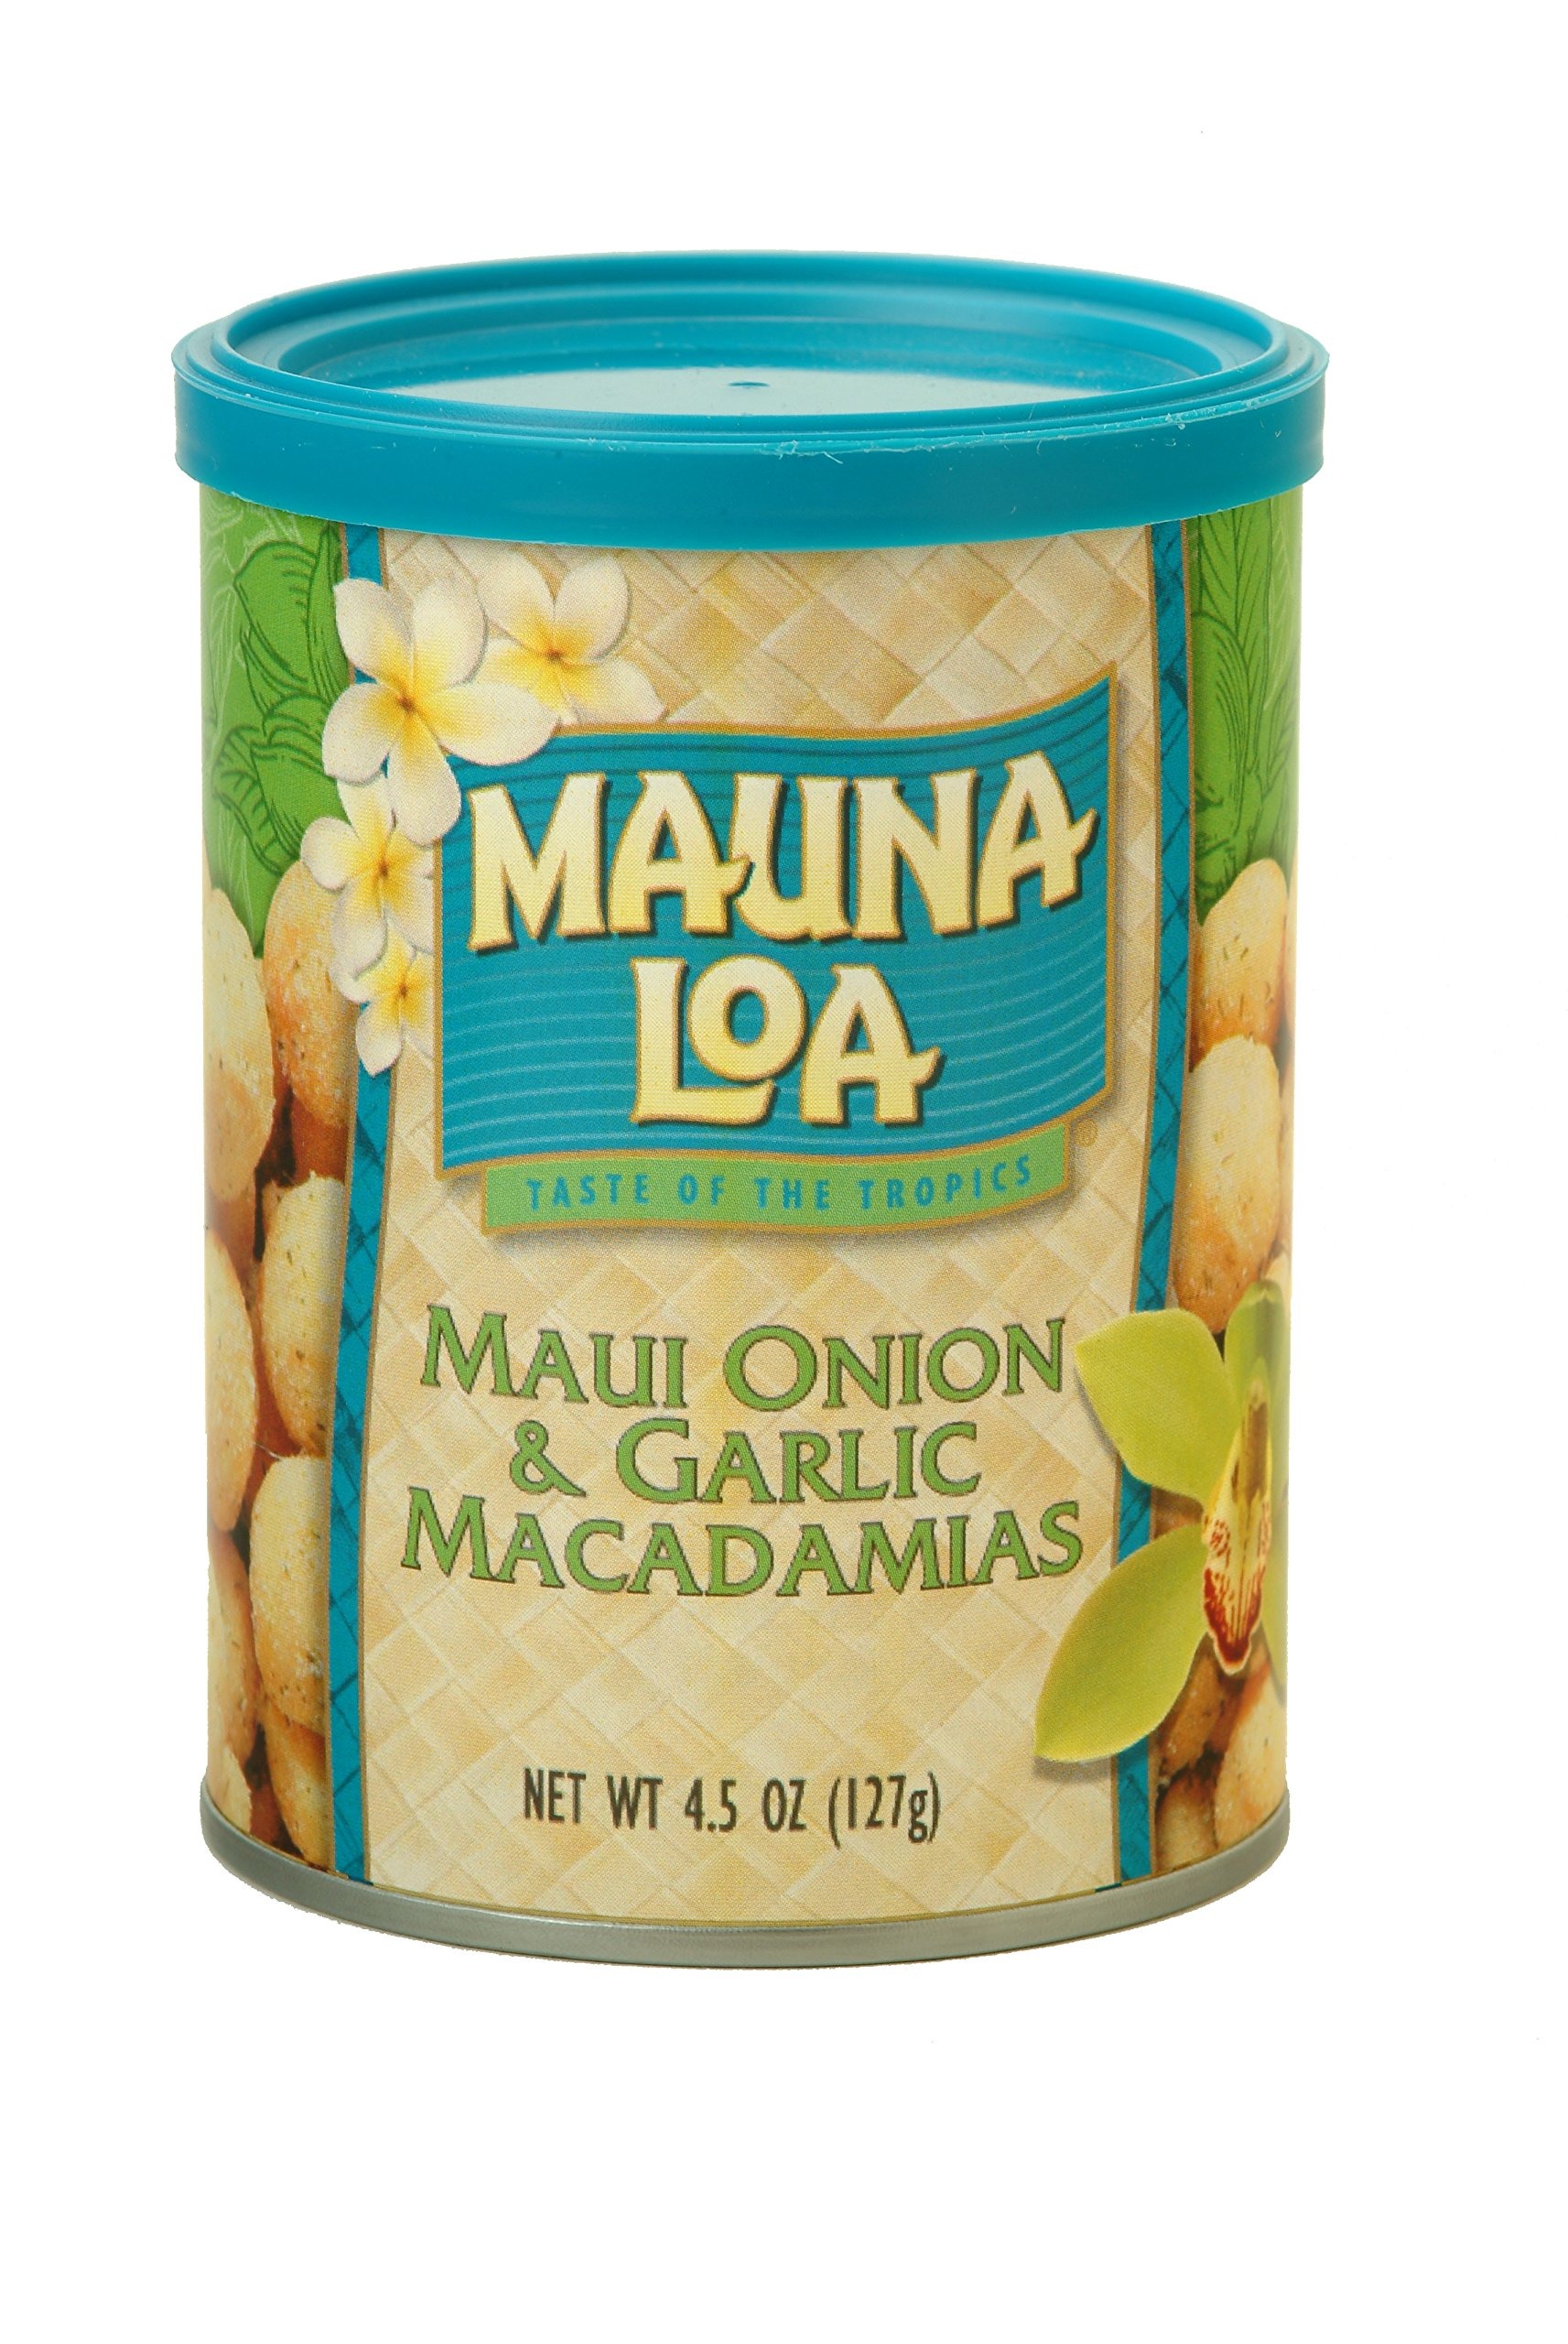
Item Name: Mauna Loa Premium Hawaiian Roasted Macadamia Nuts, Maui Onion Garlic Flavor, 4.5 Oz Can (Pack of 12)
Bullet Point 1: HAWAI‘I’S FORCE OF NATURE: Fuel your mind, body, & spirit with Mauna Loa premium macadamia nuts Dry roasted to enhance the lusciously buttery flavor and satisfying crunch, they are a perfect taste of paradise
Bullet Point 2: THE KETO NUT: The mighty macadamia is low-carb and high-fat, making it a perfect keto snack! The good fatty acids found in every handful of Mauna Loa macadamias offer the best Omega-6 to Omega-3 ratio among tree nuts
Bullet Point 3: A SMARTER SNACK: Let the plant-based power of Mauna Loa macadamias fuel your daily routine Macadamias are a delicious, nutrient-dense, free radical fighting snack that you can feel good about
Bullet Point 4: SHARE SOME ALOHA: Infused with the spirit and energy of Hawai‘i, Mauna Loa is the delicious gateway to macadamia powered paradise Our buttery and crunchy macadamias are perfect for sharing and gifting
Value: 54.0
Unit: Ounce

Price: 164